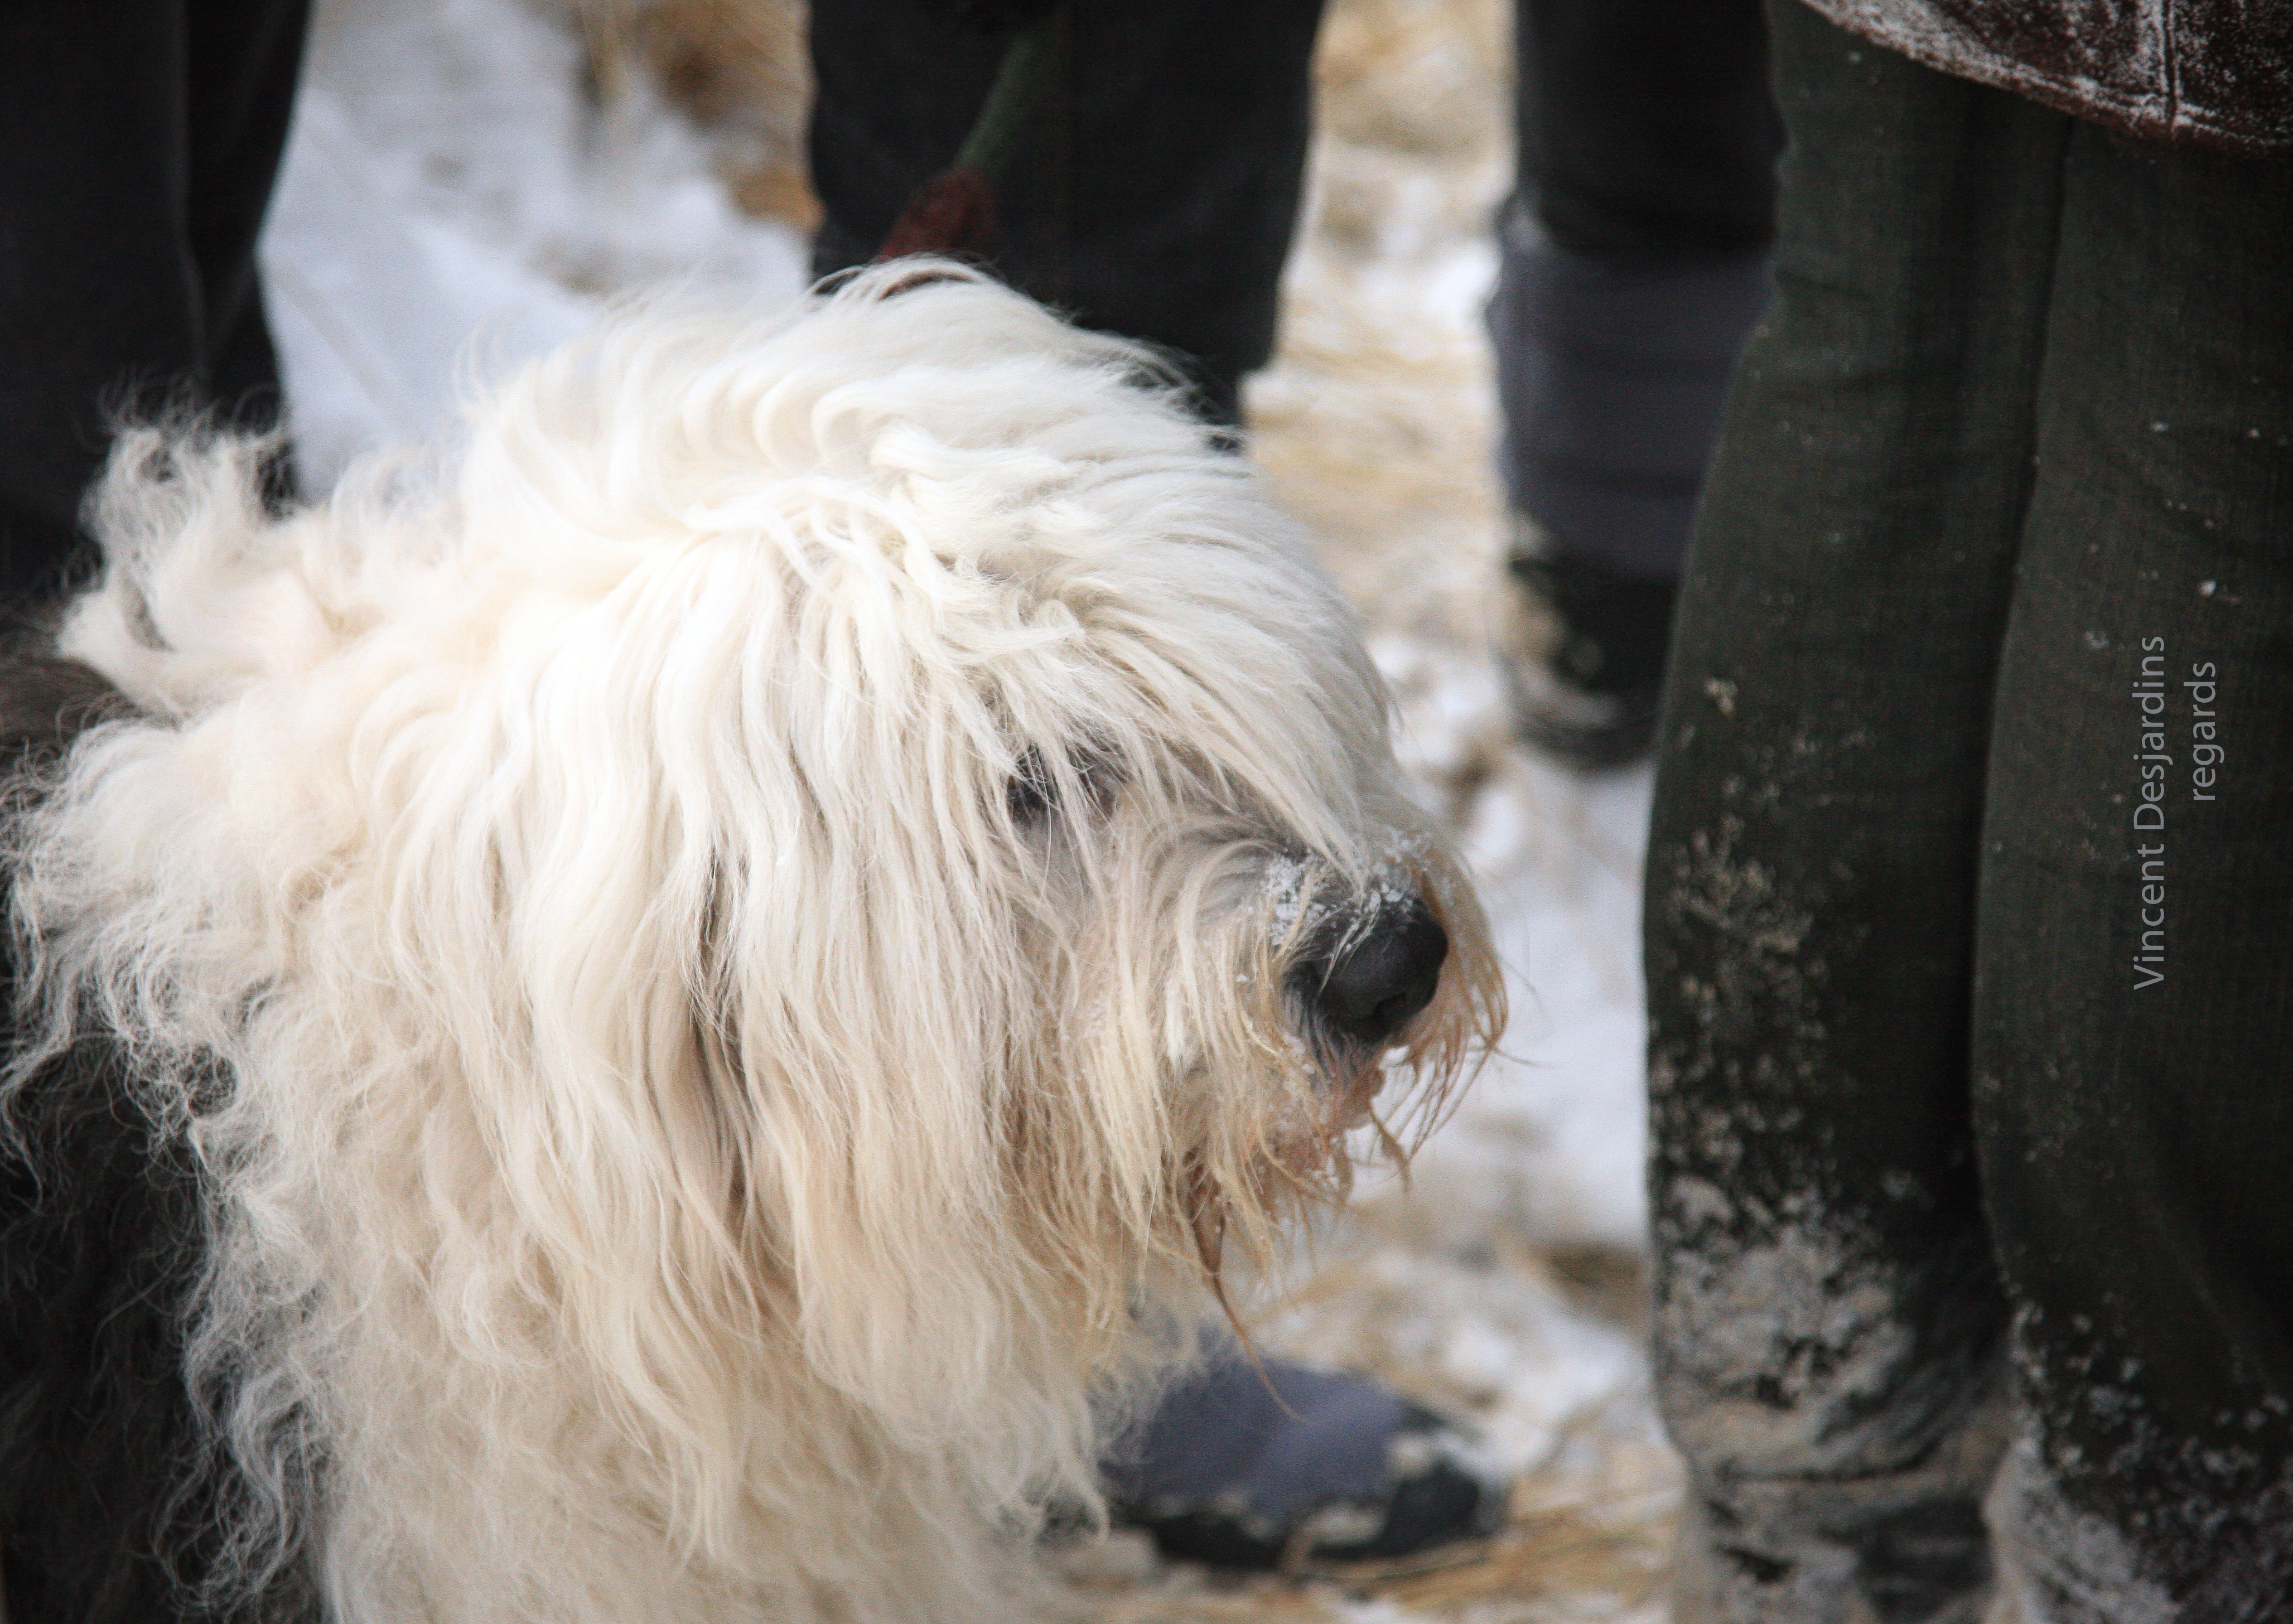
dog, france, mammal, chien, vertebrate, enduro, pasdecalais, cotedopale, stellaplage, enduropale, bobtail, havanese, dog like mammal, dog crossbreeds